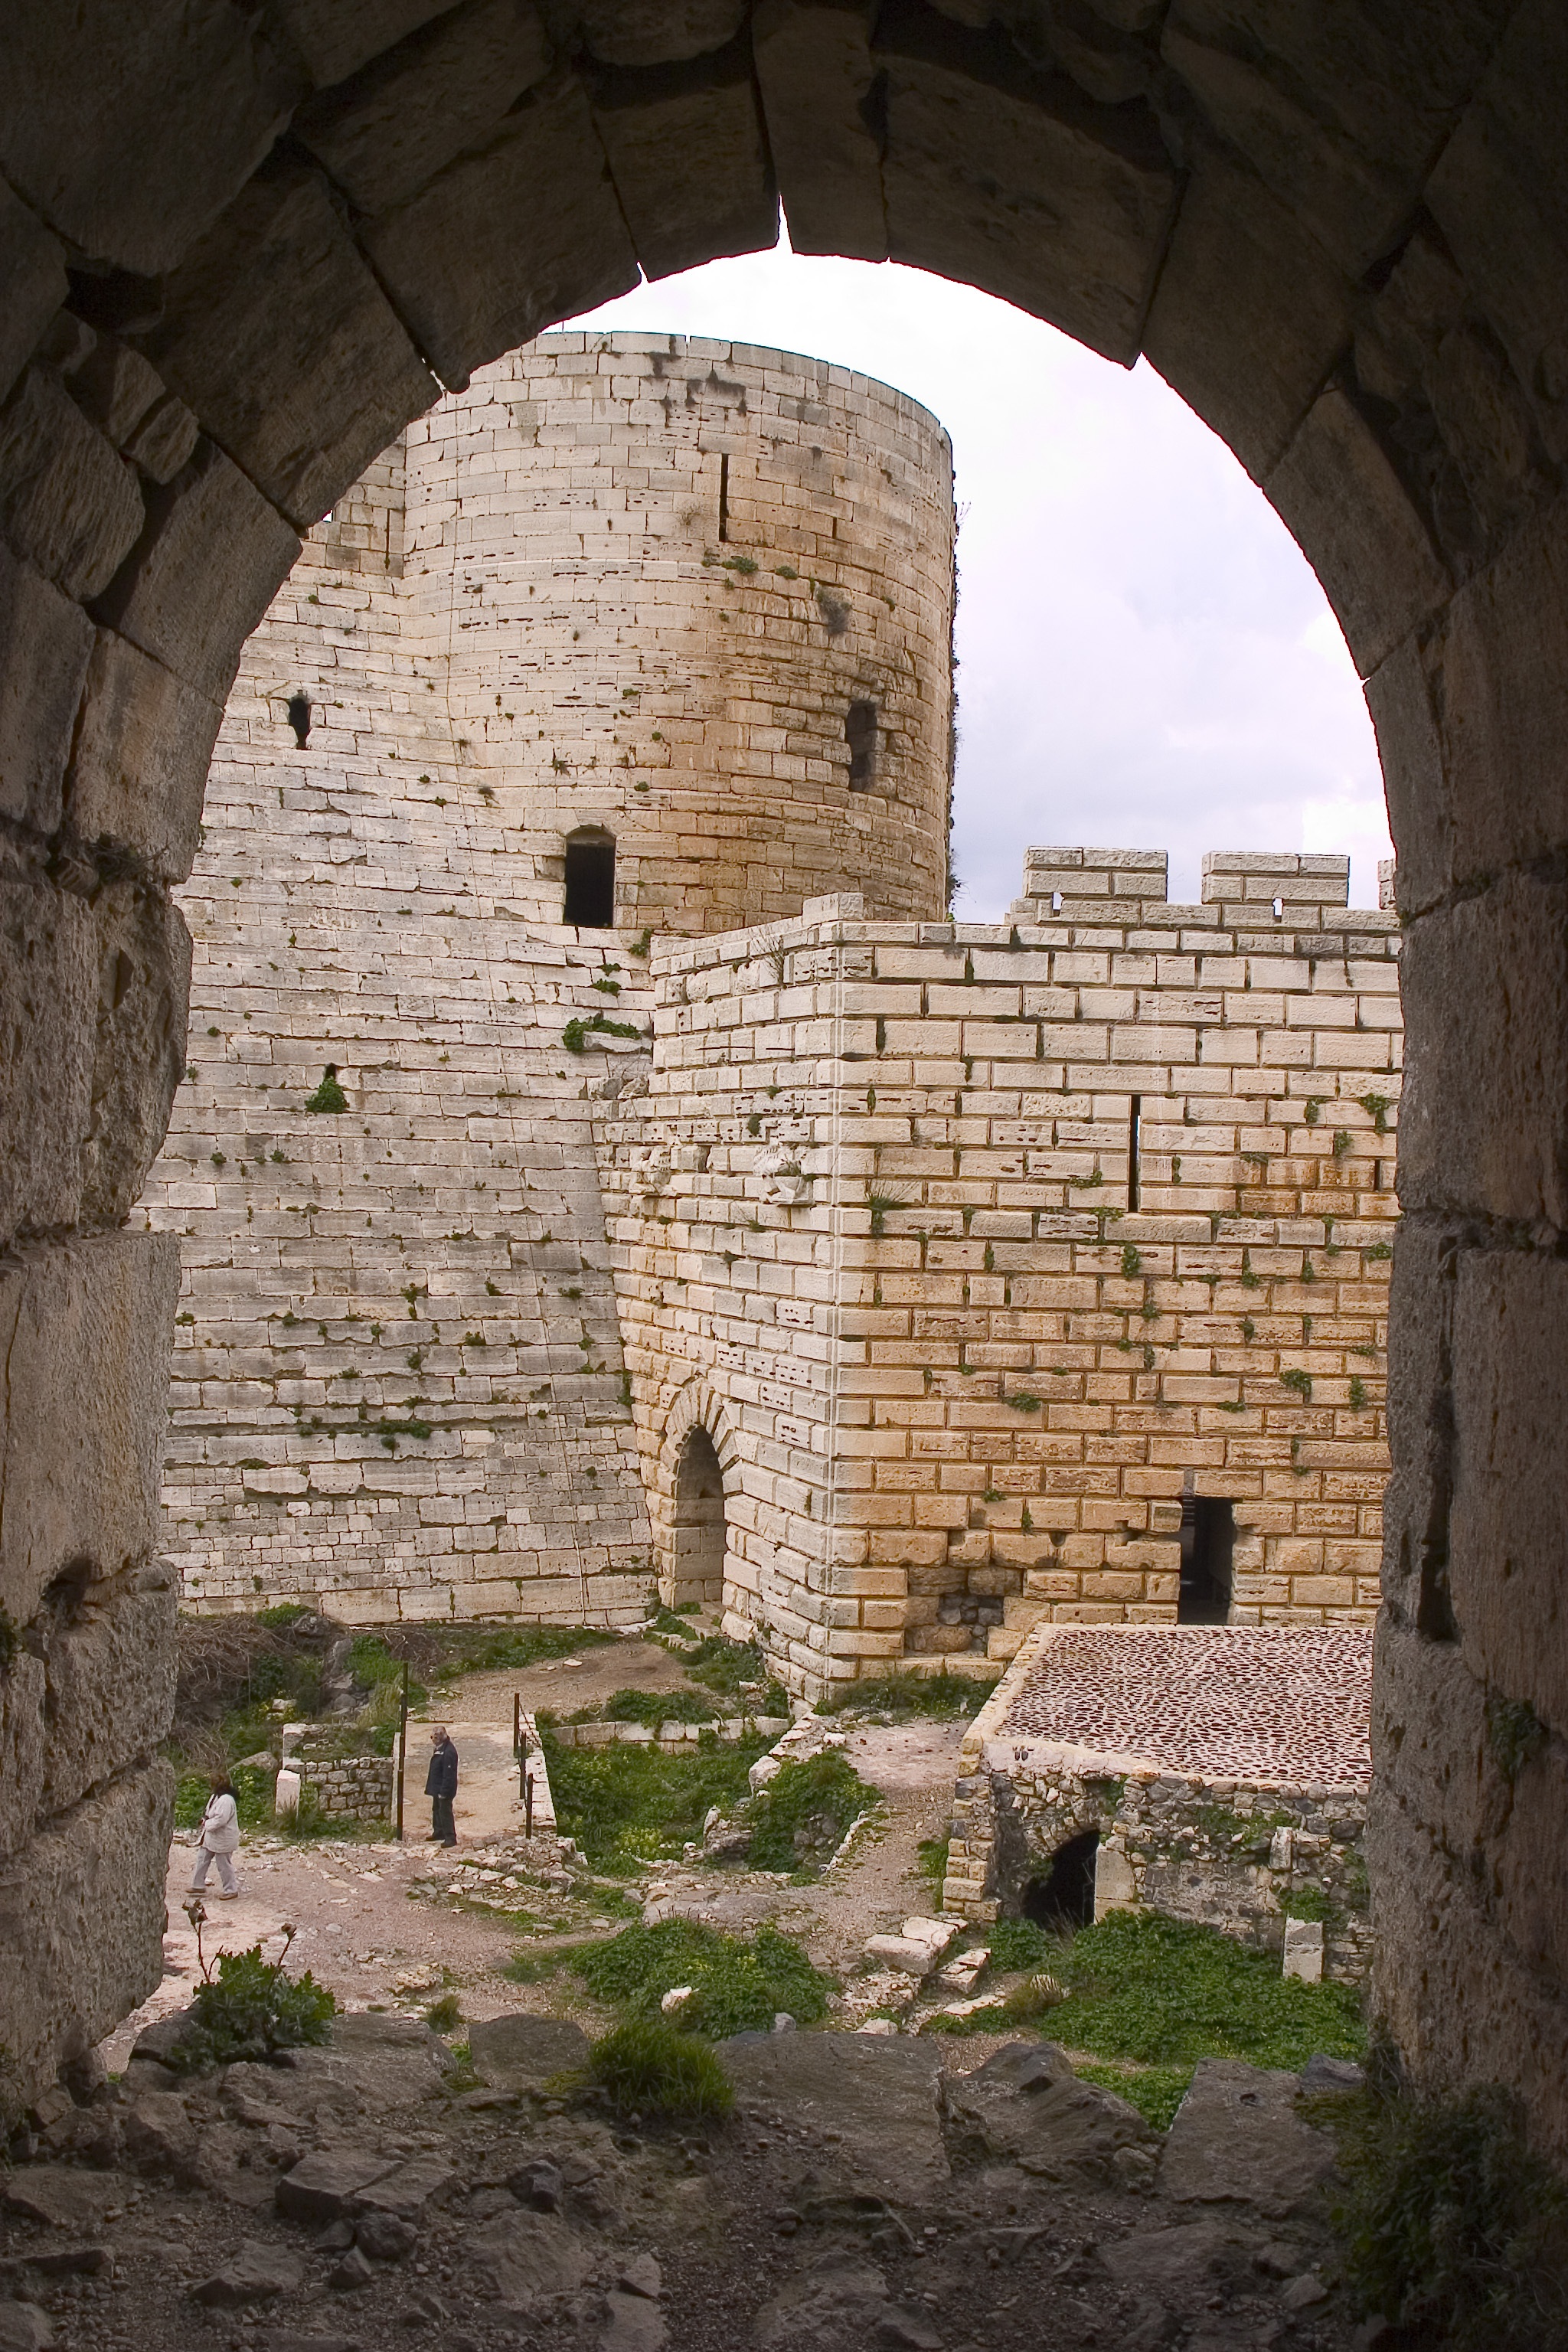
rock, building, wall, arch, castle, fortification, temple, ruins, monastery, history, abbey, middle ages, crusader, archaeological site, syria, ancient history, krak of chevaliers, ancient cities